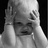
Emotion: sad